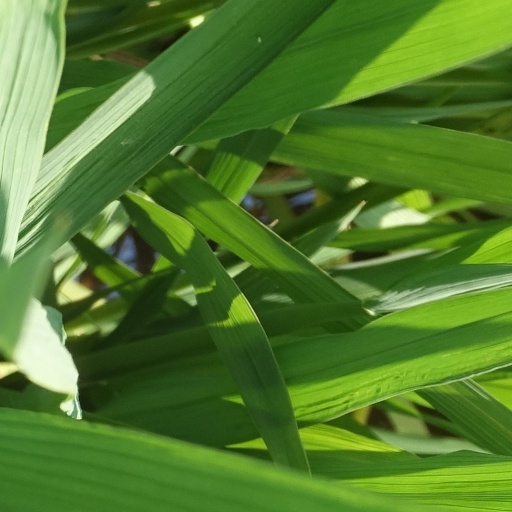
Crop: rice